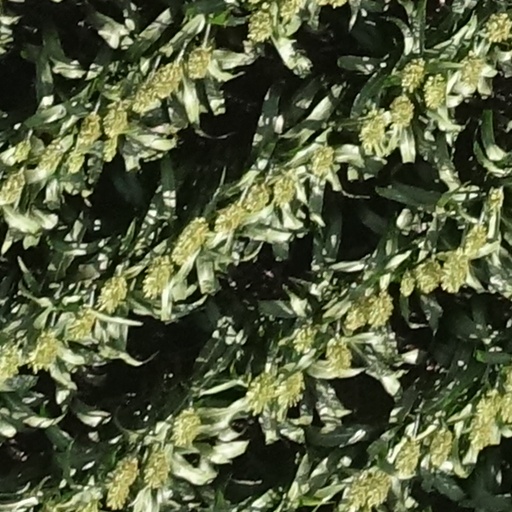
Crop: sorghum